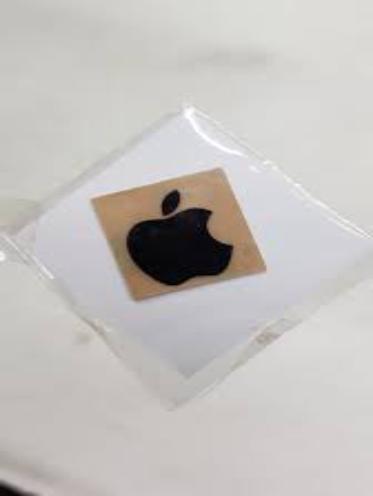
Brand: iPhone-2
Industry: Electronic